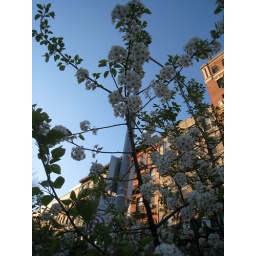
street flowers in april